D'Mitrik Trice

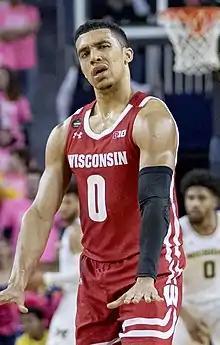
Trice in February 2020

D'Mitrik Alexander Trice (born May 2, 1996) is an American professional basketball player who plays for BK Patrioti Levice of the Slovak Basketball League. He played college basketball for the Wisconsin Badgers.